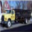
Label: truck